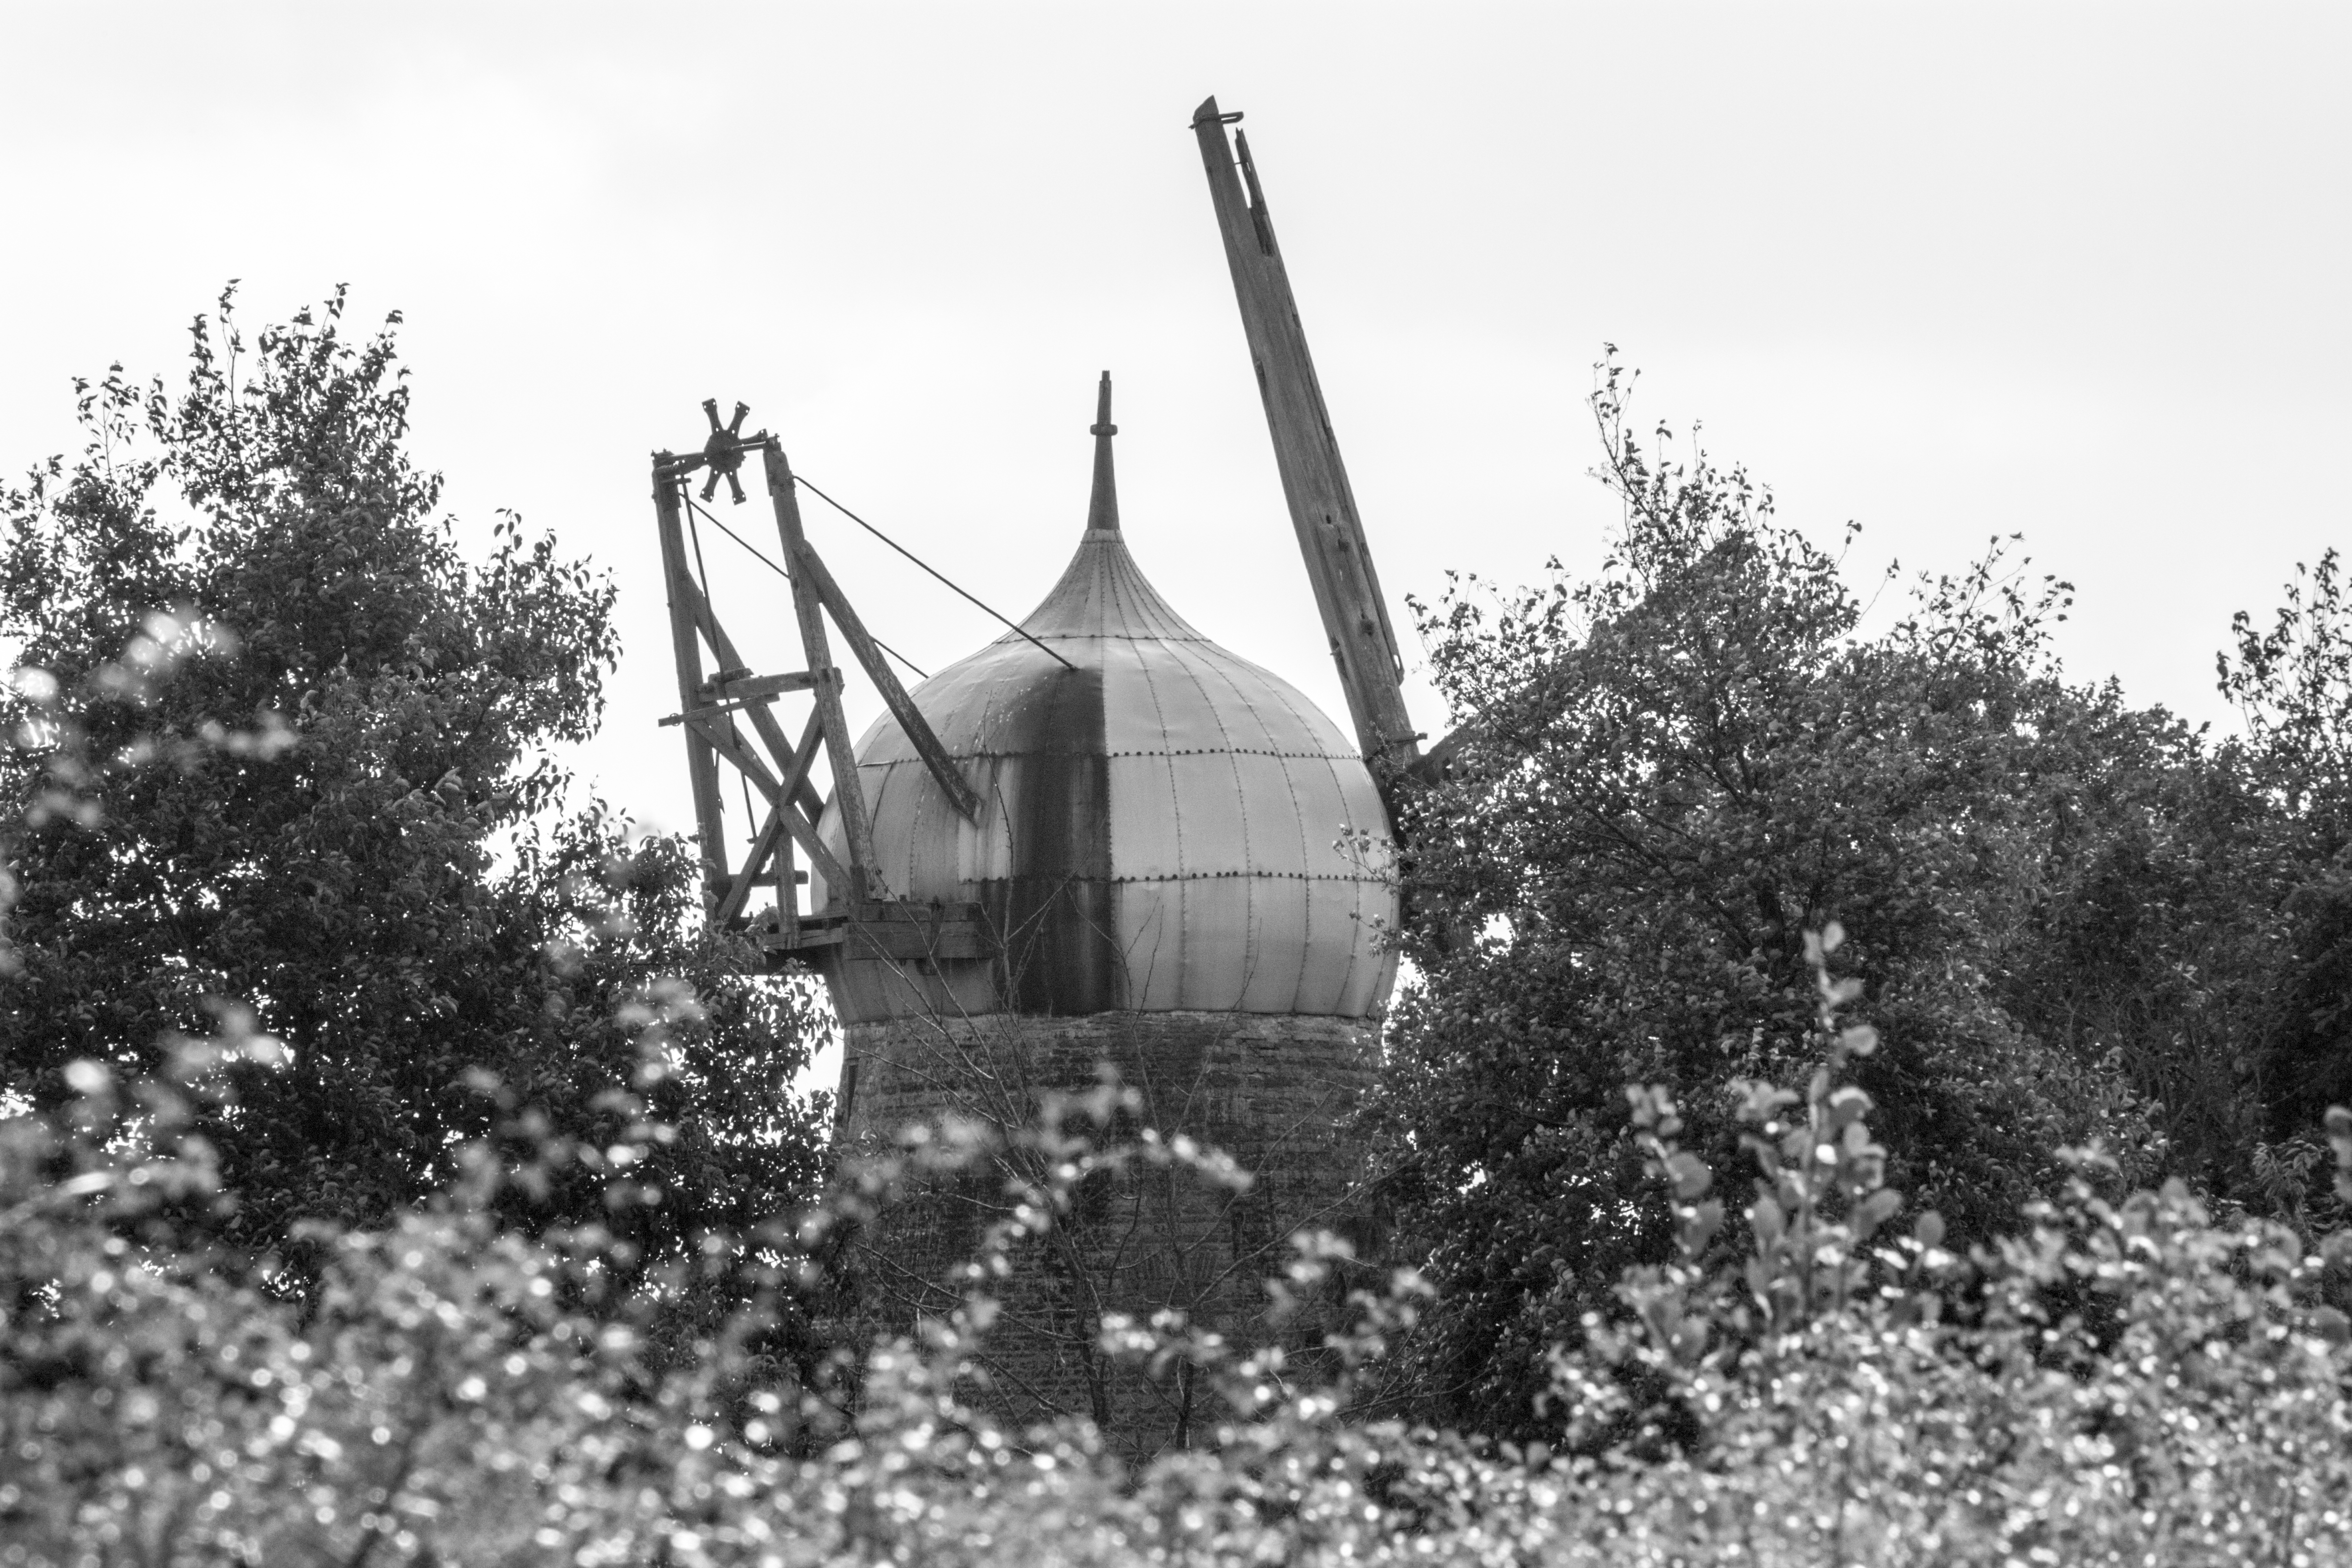
black and white, windmill, building, chapel, monochrome, place of worship, uk, mill, history, peterborough, rural area, monochrome photography